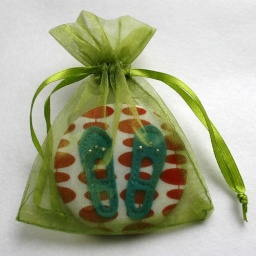
blue shoes badge in bag